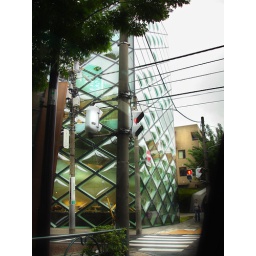
A street shot (from my taxi) of the Prada building in Tokyo.